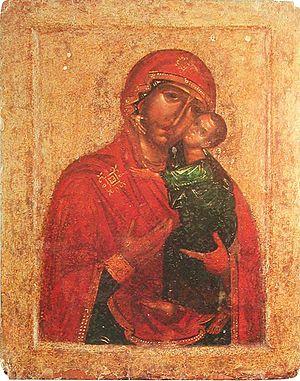
Le « Sauveur de Gavchinki » ou Christ Pantocrator de Gavchinki est une icône de style maniériste de l'époque de la dynastie Comnène tardive, qui est une des plus anciennes exposées au Musée central de la culture et de la peinture russe ancienne Andreï Roublev au Monastère Andronikov. C'est Vasili Sitnikov qui l'a introduite par donation dans les collections en 1976. L'image de l'icône présente le Sauveur avec des avant-bras, les mains, un cou et un torse musclés que l'on peut interpréter comme l'expression de la force du créateur doté d'une puissance extraordinaire. Les dimensions de l'icône sont de 123 sur 83 centimètres.
La Vierge de Tolga ou La Mère de Dieu de Tolga est une icône de l'Église orthodoxe russe représentant la Mère de Dieu. Elle date du XIIIᵉ siècle, début du XIVᵉ siècle.
Notre-Dame de tendresse de Koubenskoe est une icône de la Vierge, datant du XIVᵉ siècle, provenant de l'église de la Résurrection près du village de Koubenskoe dans l'oblat de Vologda en Russie. Elle est considérée comme miraculeuse par des habitants de cette région. Elle est conservée au Musée-réserve de l'État d'art et d'architecture de Vologda.
Les icônes russes postmongoles sont celles qui sont produites en Russie à partir du milieu du XIIIᵉ siècle et durant les siècles qui suivent, malgré la dévastation subie entre 1227 et 1240 du fait de la Horde d'or mongole. La Russie ne sera libérée de cette Horde d'or, qu'à la fin du XVᵉ siècle, en 1480, par Ivan III, grand prince de Vladimir et de Moscou. Il ne faut toutefois pas creuser un fossé entre les œuvres pré-mongoles et celles de la période postmongole. Après, comme avant l'invasion mongole, Novgorod et les autres écoles russes continuent à puiser à la source de l'art byzantin.